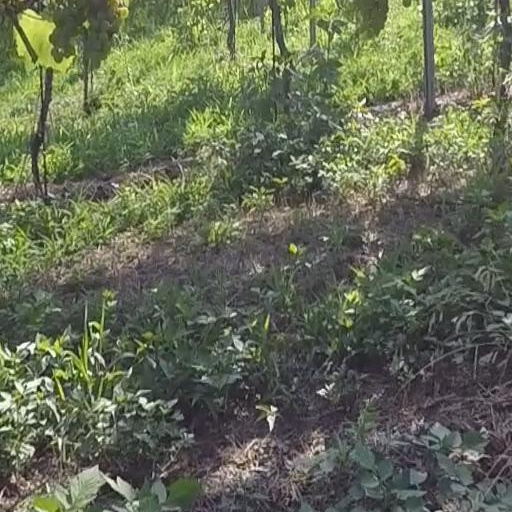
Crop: grape